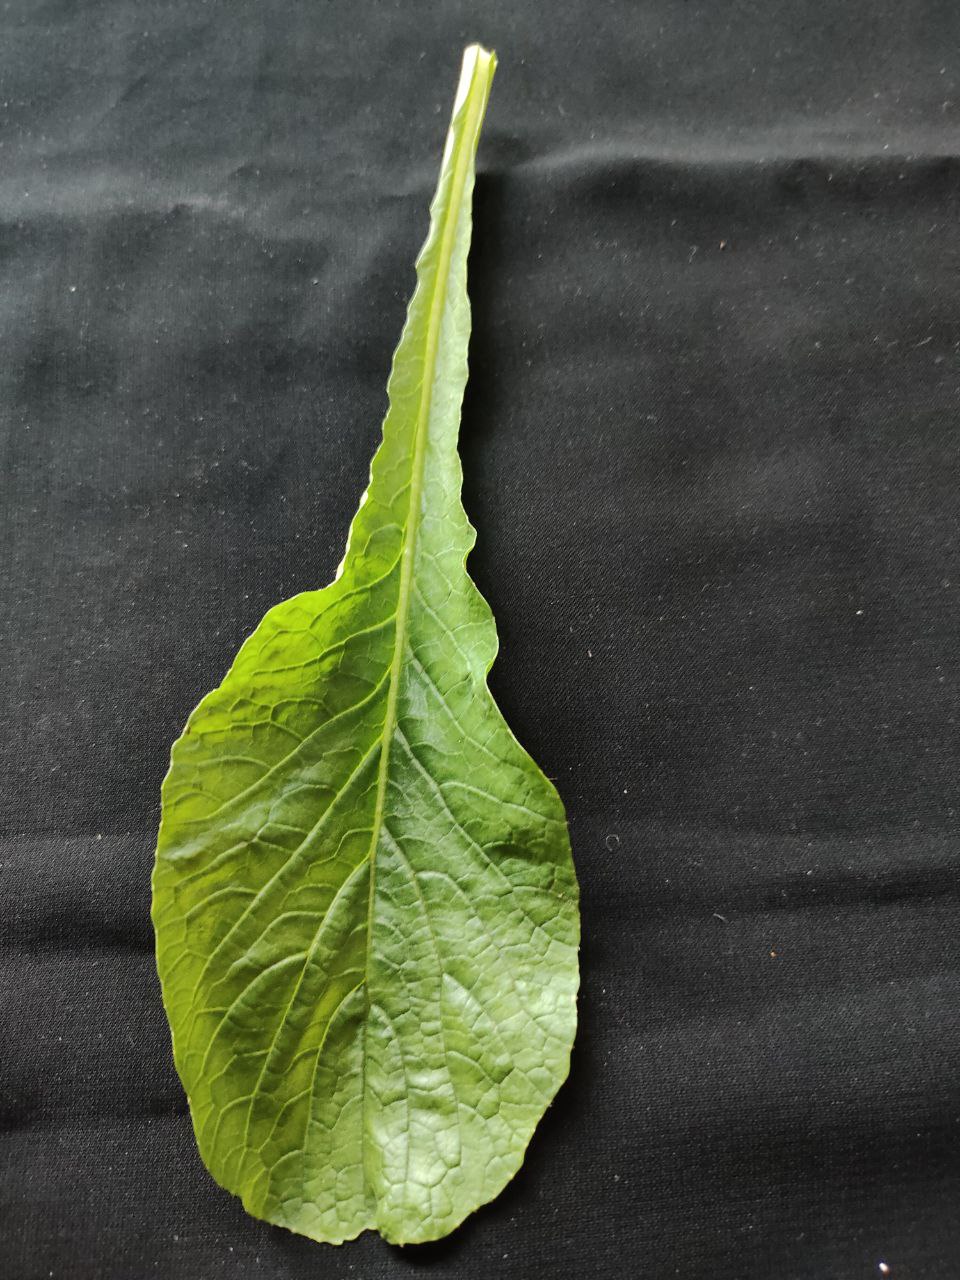
Label: Fresh leaf